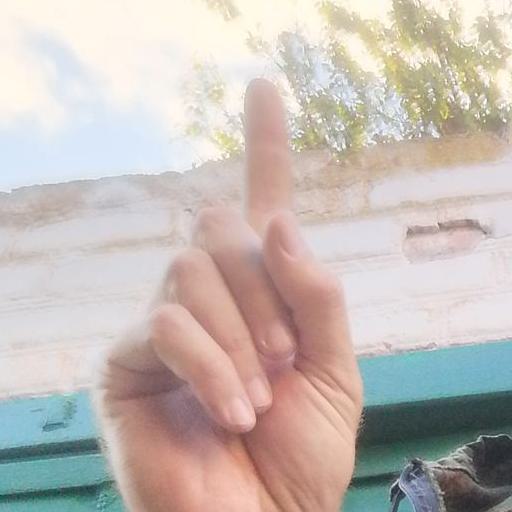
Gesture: one